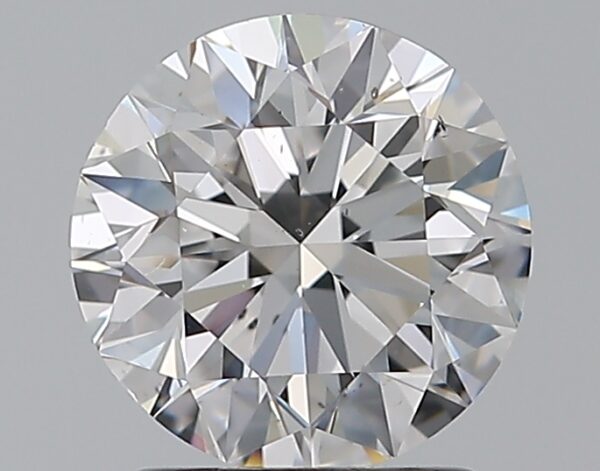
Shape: round
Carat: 1.5
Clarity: VS2
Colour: D
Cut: EX
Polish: EX
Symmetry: EX
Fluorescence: F
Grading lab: GIA
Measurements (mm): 7.24 x 7.3 x 4.56